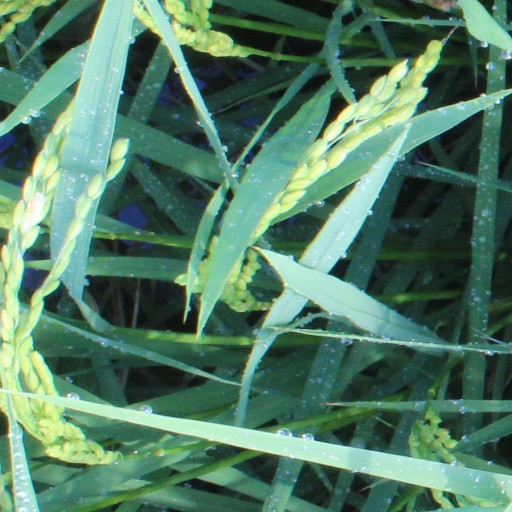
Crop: rice